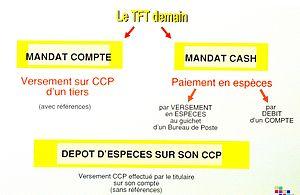
Diagramme synthèse du TFT
Le mandat postal est un moyen de transfert de fonds par le biais des services postaux qui a remplacé le mouvement réel des valeurs. Il est né au XIXᵉ siècle en France sous sa forme moderne.